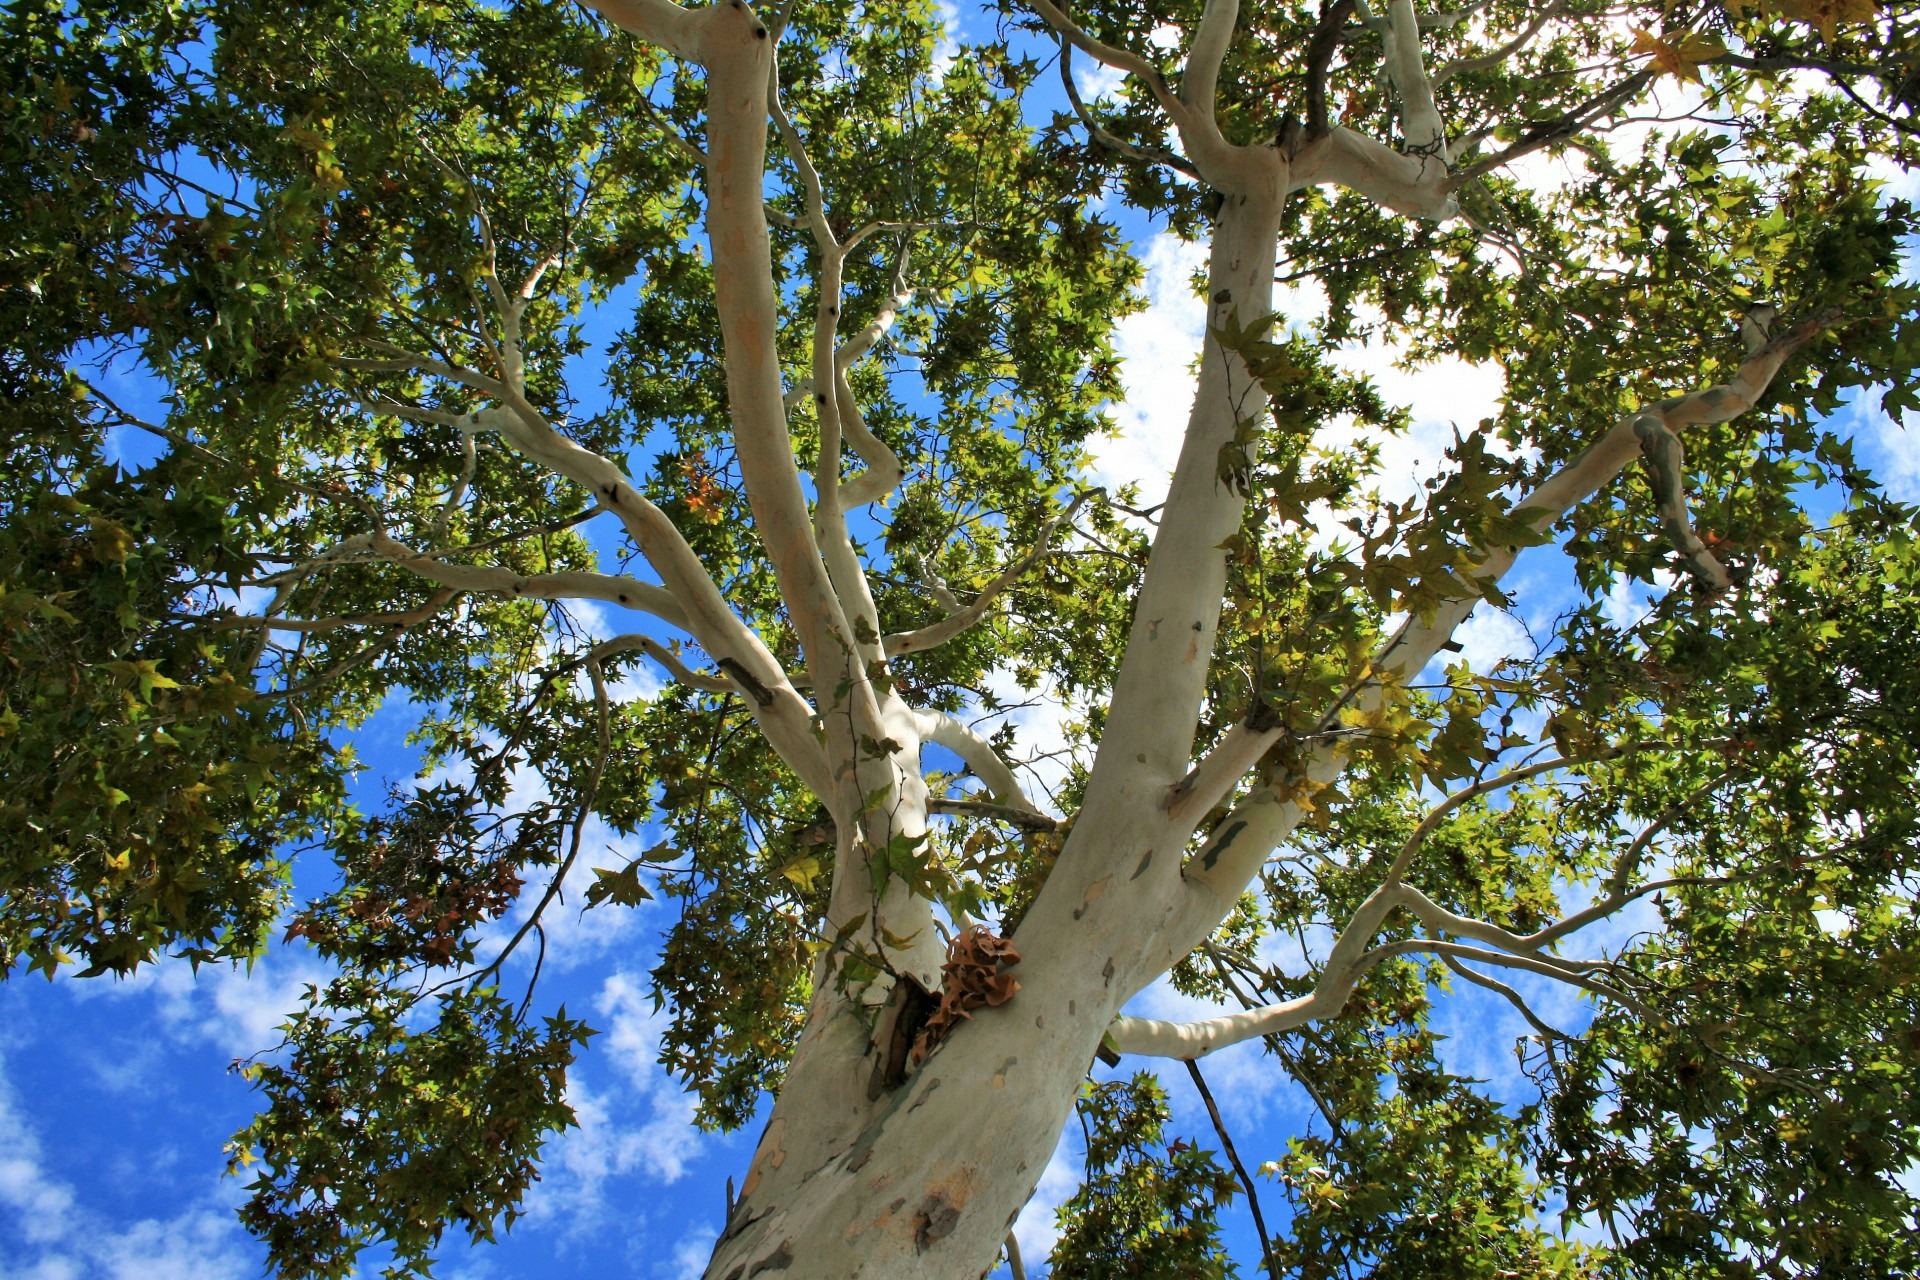
tree, branch, plant, sky, white, sunlight, leaf, flower, trunk, birch, autumn, botany, flora, maple, crown, branches, woodland, flowering plant, woody plant, land plant, plane tree family